Mario Vargas Llosa

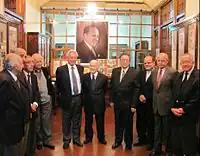
Vargas Llosa (fifth from the left), accompanied by several Peruvian intellectuals and members of the Peruvian Academy of Language, during his visit to the Raúl Porras Barrenechea Institute of the National University of San Marcos in 2011

Vargas Llosa's style encompasses historical material as well as his own experiences. For example, in his first novel, "The Time of the Hero", his own experiences at the Leoncio Prado military school informed his depiction of the corrupt social institution which mocked the moral standards it was supposed to uphold. Furthermore, the corruption of the book's school is a reflection of the corruption of Peruvian society at the time the novel was written. Vargas Llosa frequently used his writing to challenge the inadequacies of society, such as demoralization and oppression by those in political power towards those who challenge this power. One of the main themes he explored in his writing is the individual's struggle for freedom within an oppressive reality. For example, his two-volume novel "Conversation in The Cathedral" is based on the tyrannical dictatorship of President Manuel A. Odría. The protagonist, Santiago, rebels against the suffocating dictatorship by participating in the subversive activities of leftist political groups. In addition to themes such as corruption and oppression, Vargas Llosa's second novel, "The Green House", explores "a denunciation of Peru's basic institutions", dealing with issues of abuse and exploitation of the workers in the brothel by corrupt military officers.